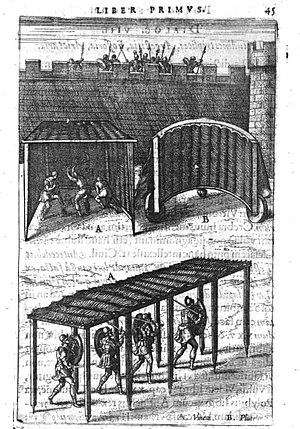
Vinea et pluteus romains